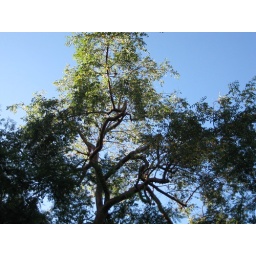
walking the creek bed by Phil's house, looking for birds